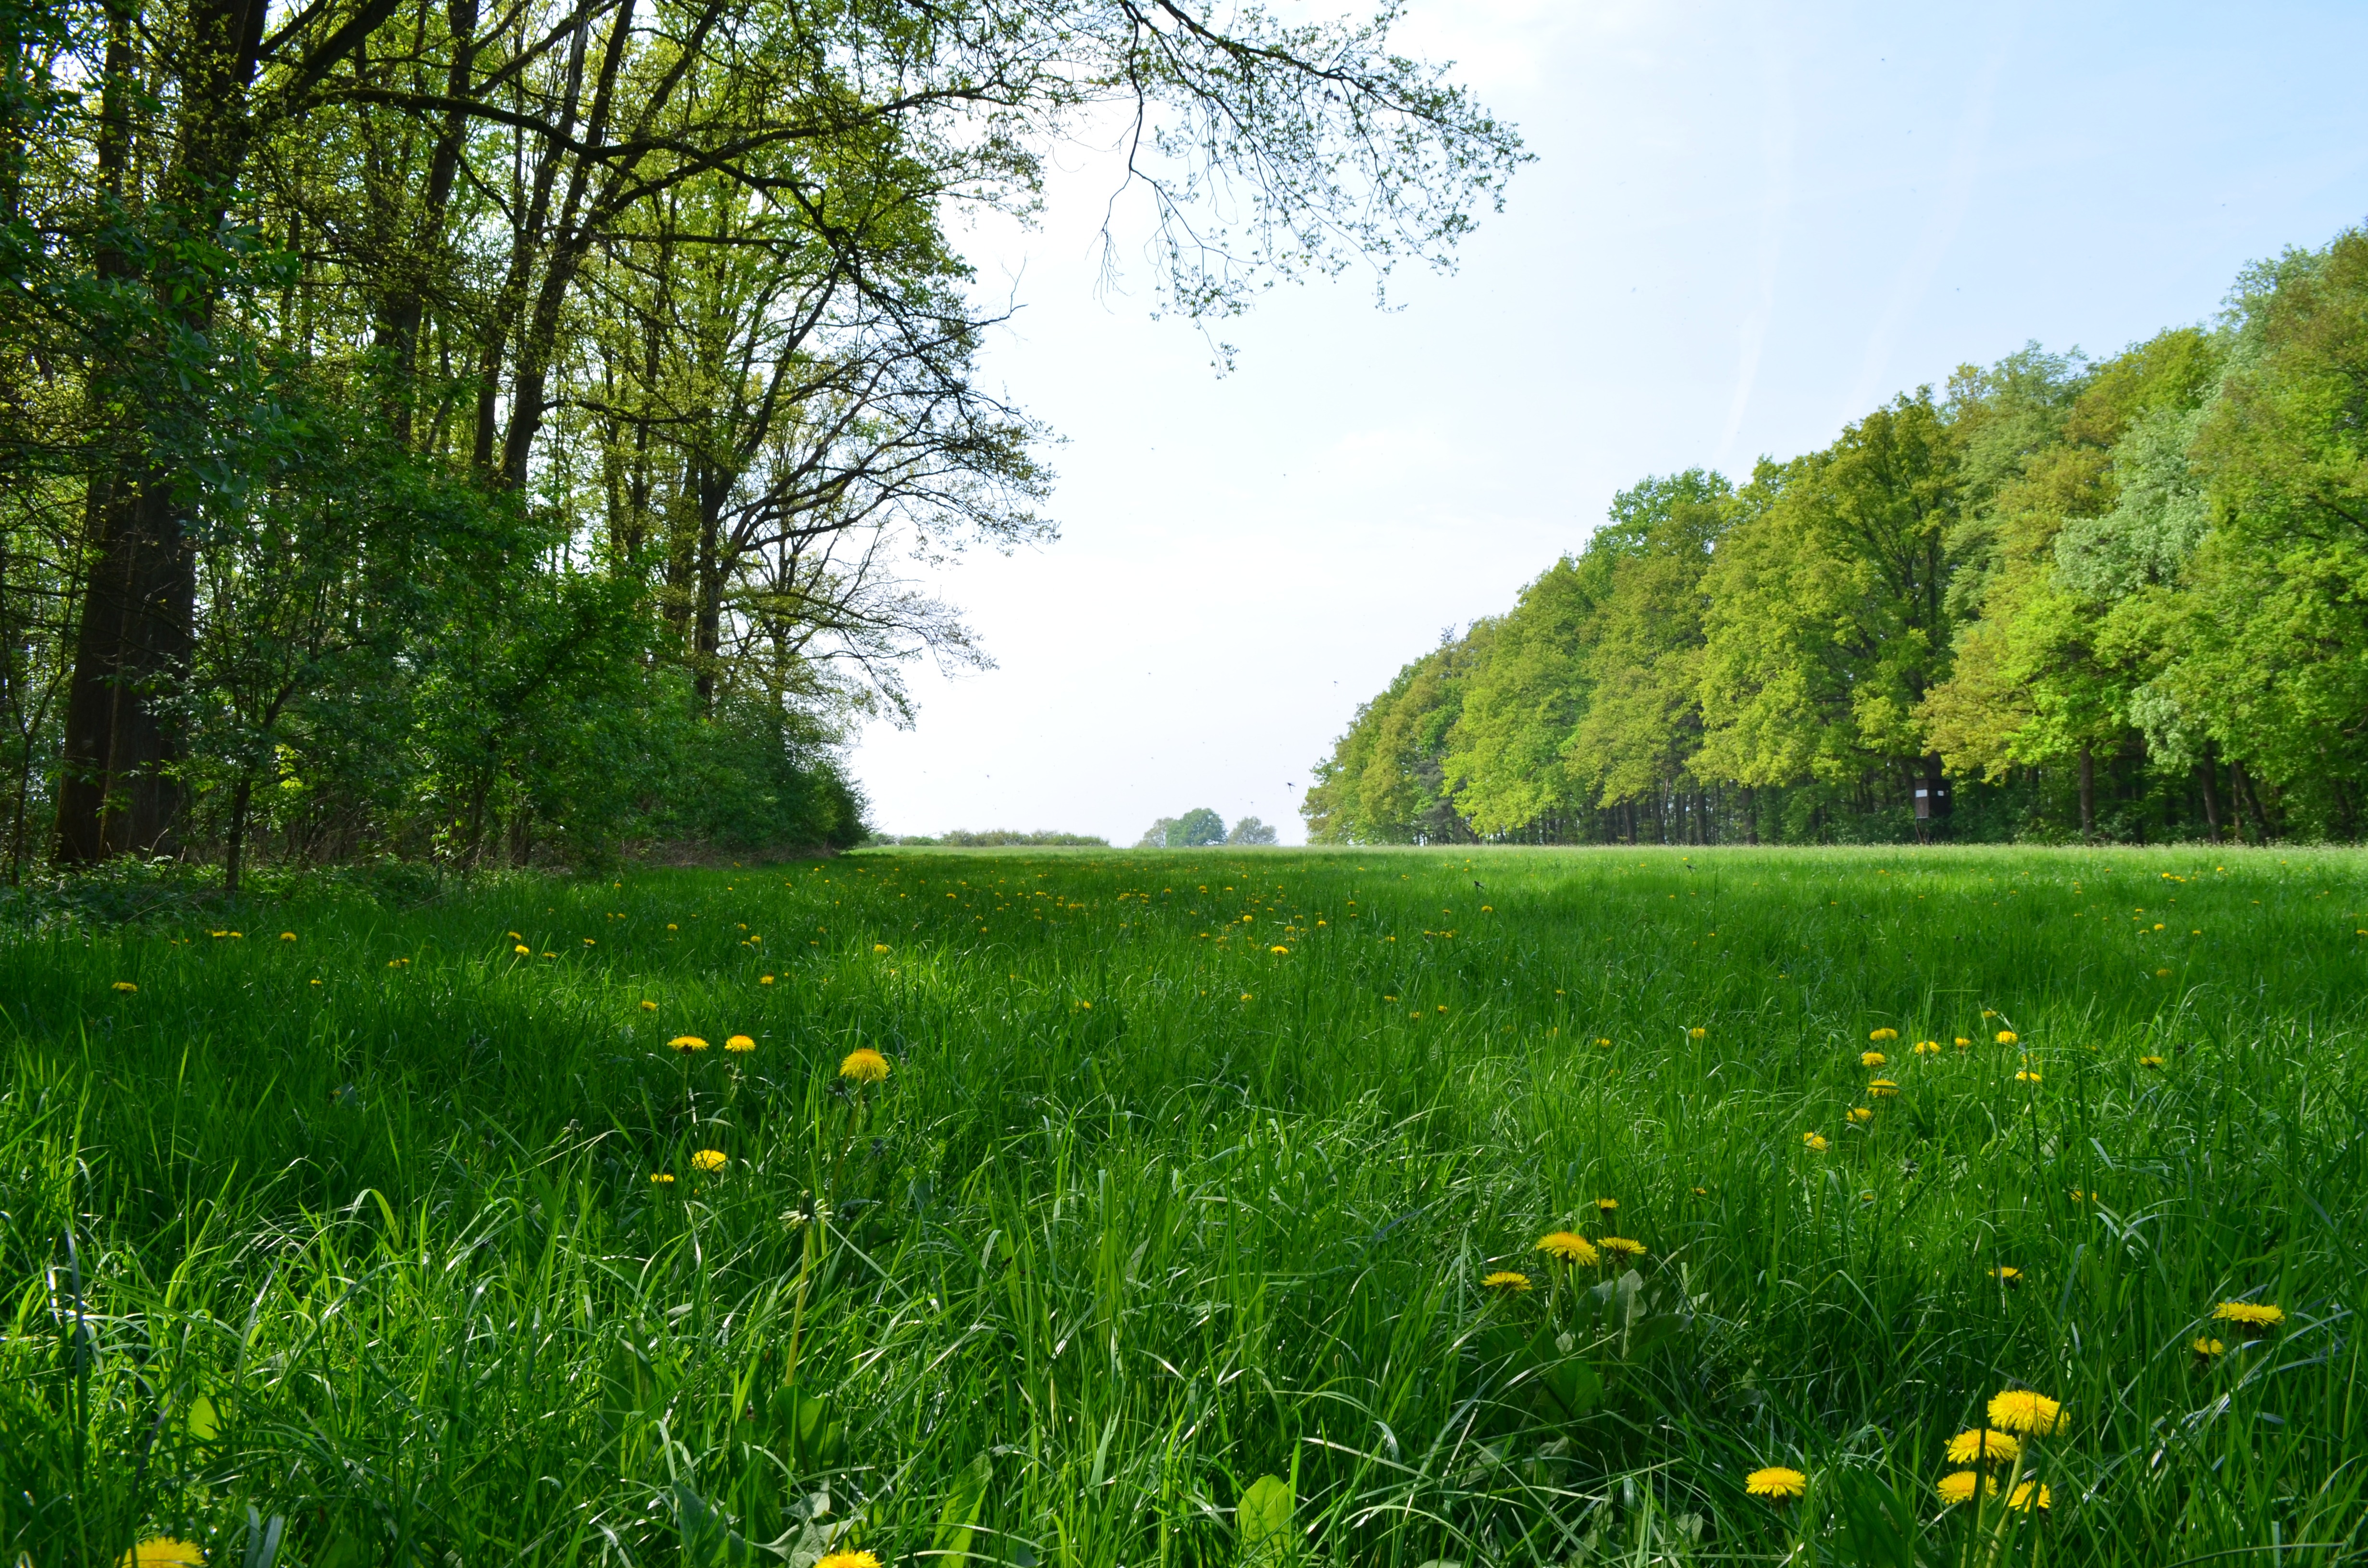
landscape, tree, nature, forest, grass, silhouette, plant, sky, sun, field, lawn, meadow, dandelion, prairie, sunlight, flower, view, atmosphere, summer, green, pasture, colorful, garden, heat, plain, wildflower, flowers, trees, leaves, grassland, vegetation, wetland, woodland, habitat, mood, ecosystem, flower meadow, back light, klee, rural area, natural plant, blades of grass, mager meadow, natural environment, geographical feature, grass family